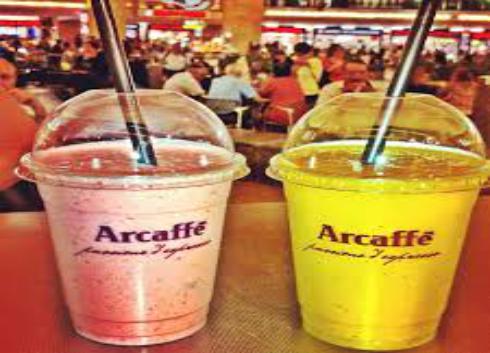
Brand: Arcaffe
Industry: Food